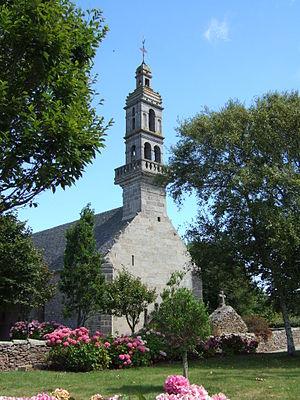
La famille de Kerros est une famille subsistante d'ancienne bourgeoisie française, originaire du Finistère. Elle a donné depuis le XIXᵉ siècle plusieurs maires à la ville et à la région de Brest, et nombre d'officiers de marine. Elle est issue de Jean Kerros, né en 1614 à Landunvez.
Landunvez [lɑ̃dynvɛs] est une commune du département du Finistère, dans la région Bretagne, en France.